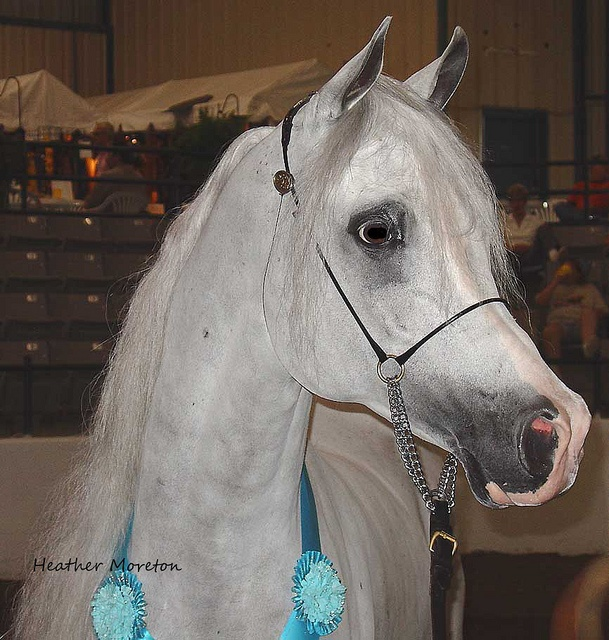
Largely white horse with an award decoration inside a stock building.
A lovely white horse wears a blue ribbon around his next.
A white horse wearing a pale blue ribbon.
A white horse that has a blue sash around it's neck.
A white horse wearing a blue sash around its neck